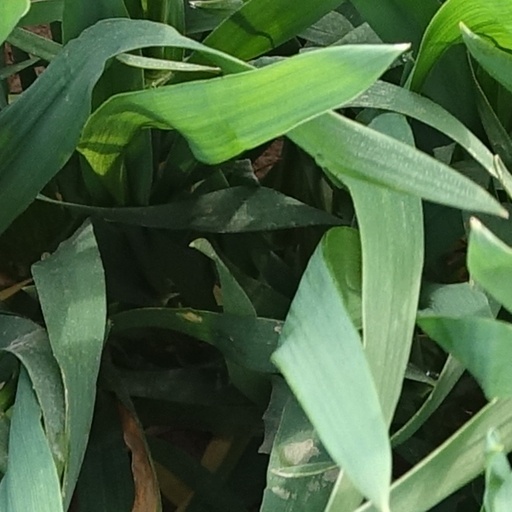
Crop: wheat